Excursion (film)

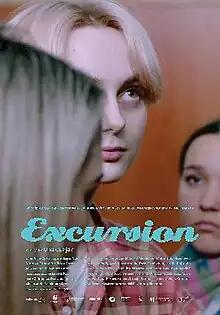
International release poster

Excursion is a 2023 drama film written and directed by Una Gunjak. Starring Asja Zara Lagumdžija, Nađa Spaho, Maja Izetbegović, Mediha Musliović, Izudin Bajrović and Muhamed Hadžović. It was selected as the Bosnian entry for the Best International Feature Film at the 96th Academy Awards. It is a co-production between Bosnia and Herzegovina, Croatia, Serbia, France, Norway and Qatar.